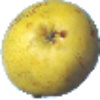
Label: Pear Monster 1